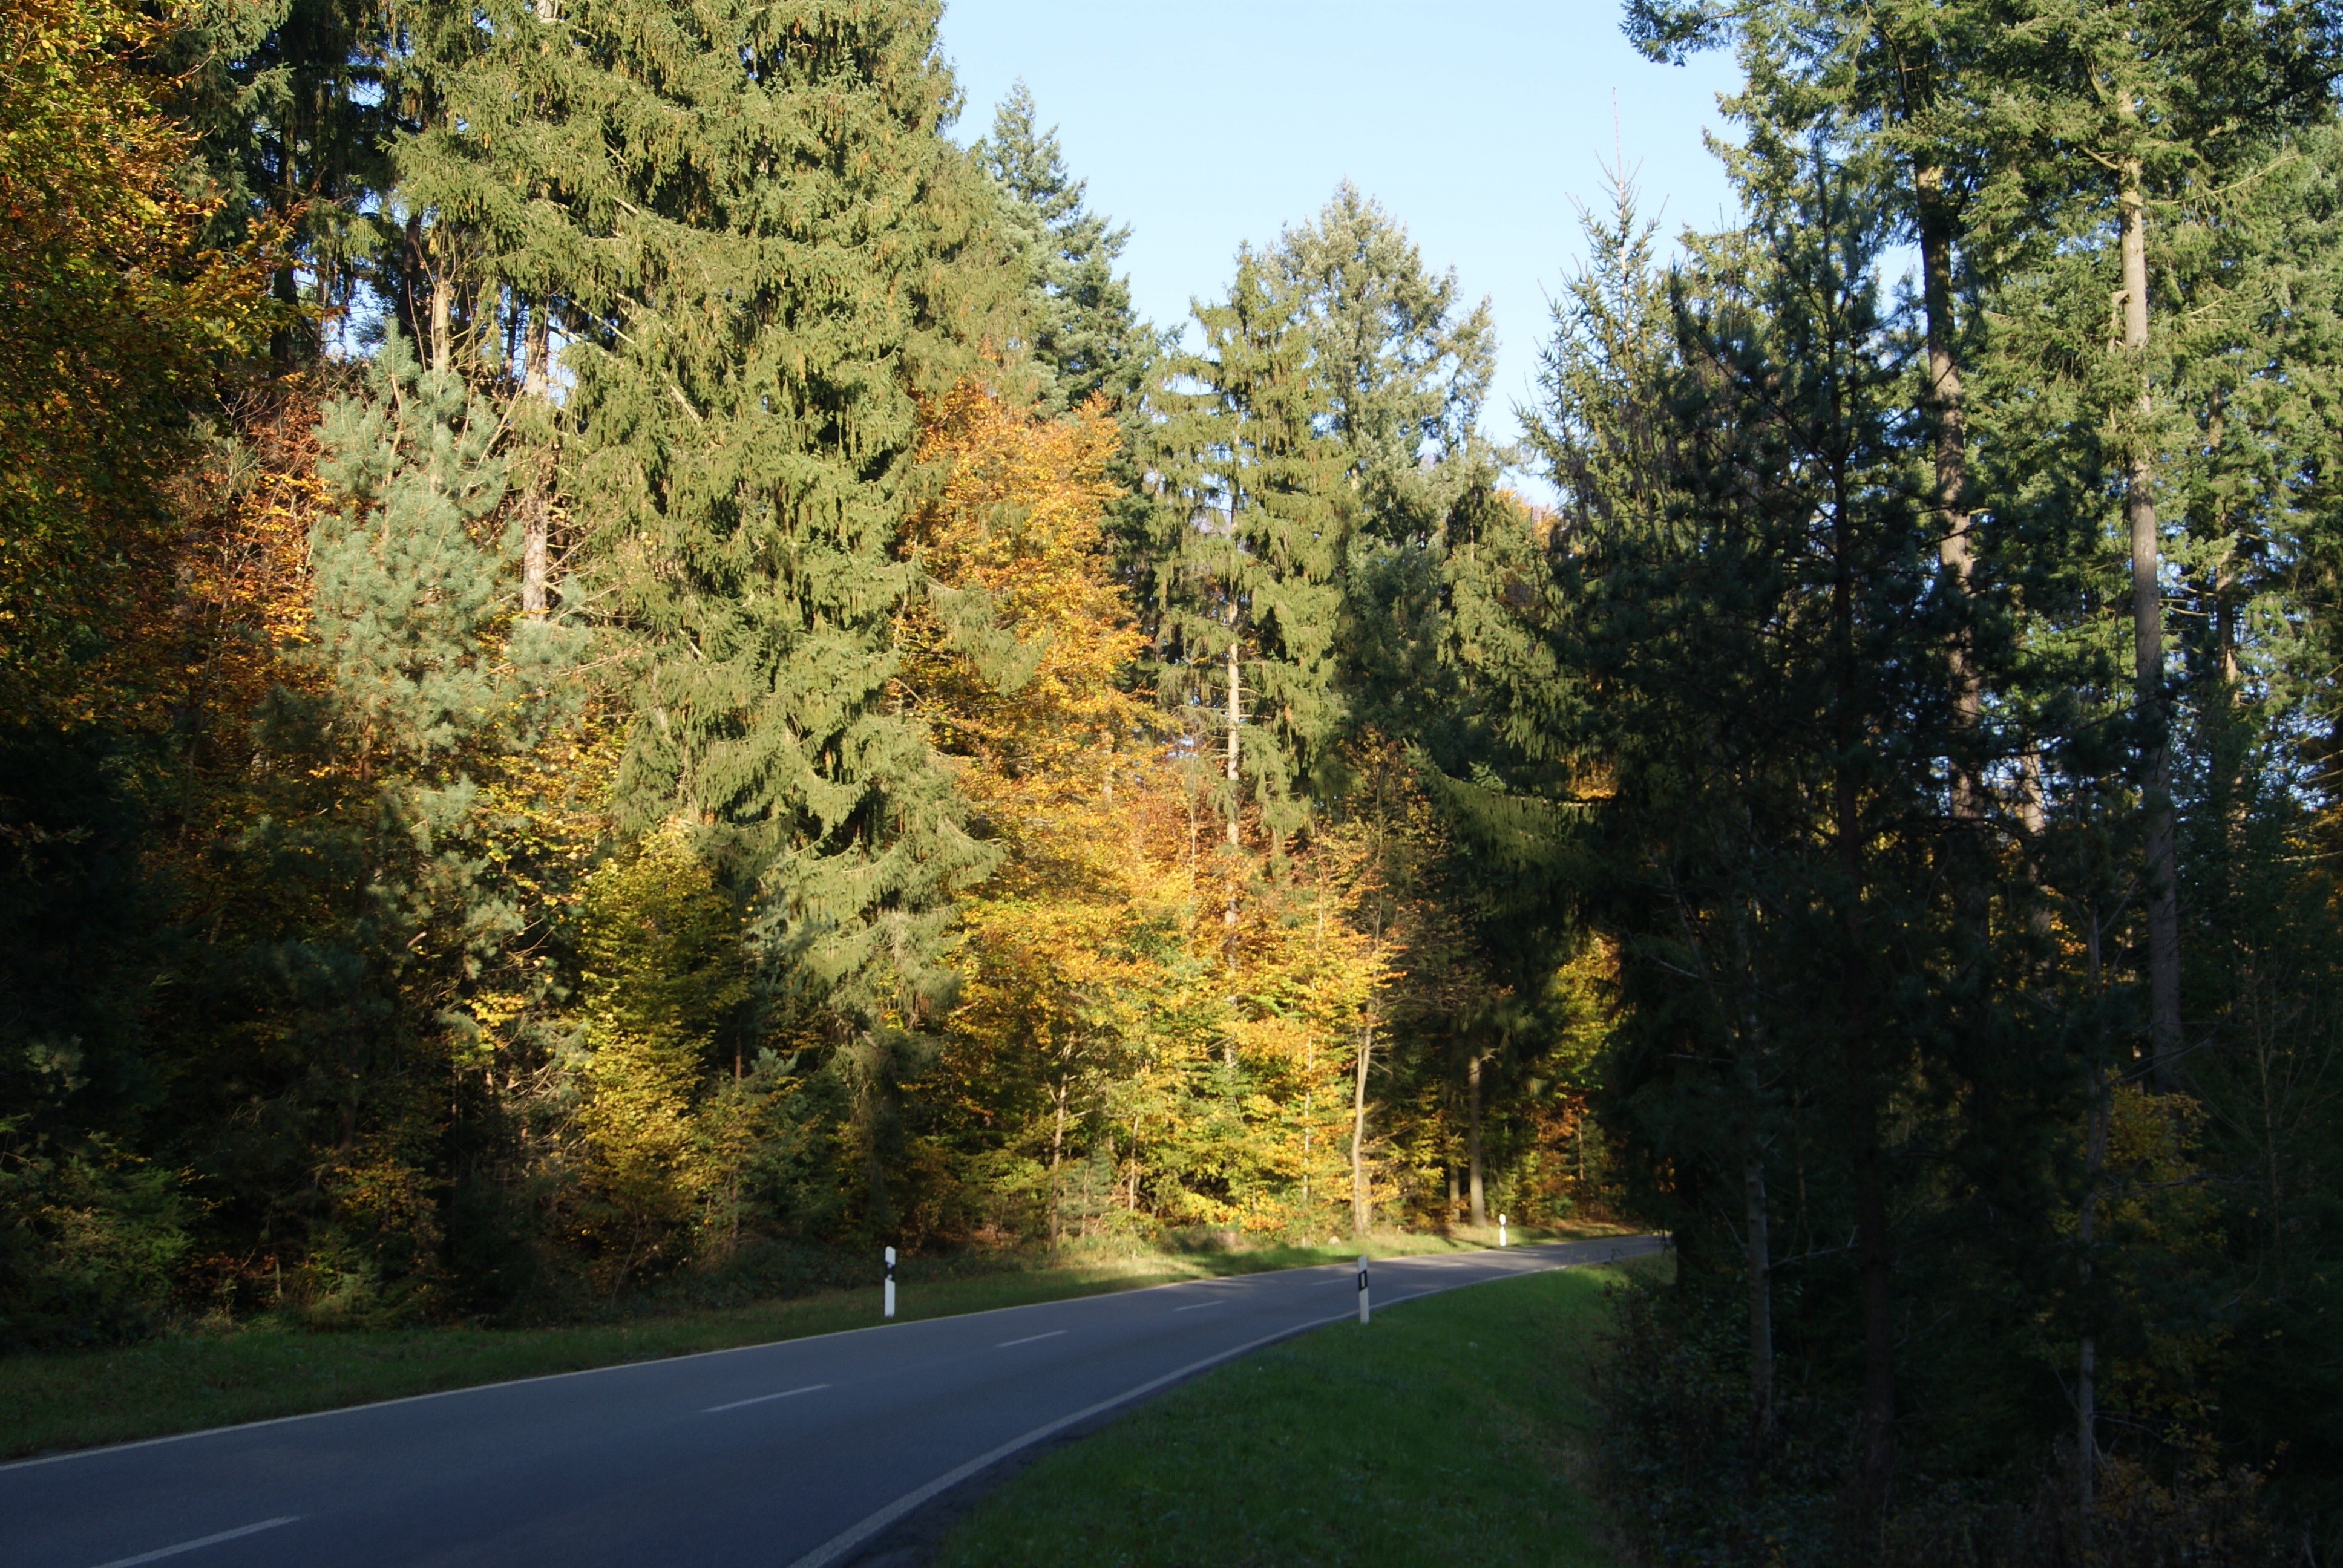
tree, forest, plant, road, leaf, autumn, season, trees, woodland, autumn forest, golden autumn, golden october, woody plant